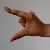
The image shows a hand gesture representing the letter 'Z' in Indian Sign Language.